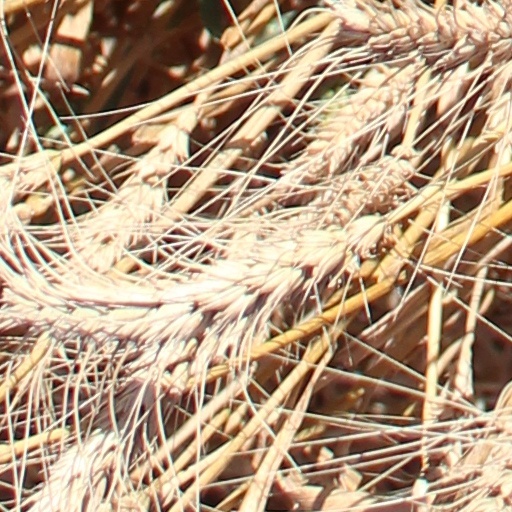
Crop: wheat